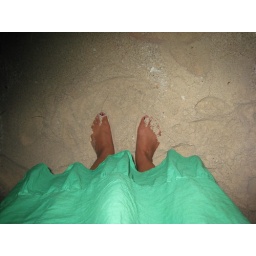
Pretty green dress & toes in the sand!